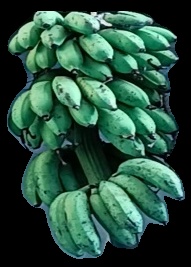
Variety: rasbale
Grade: grade2